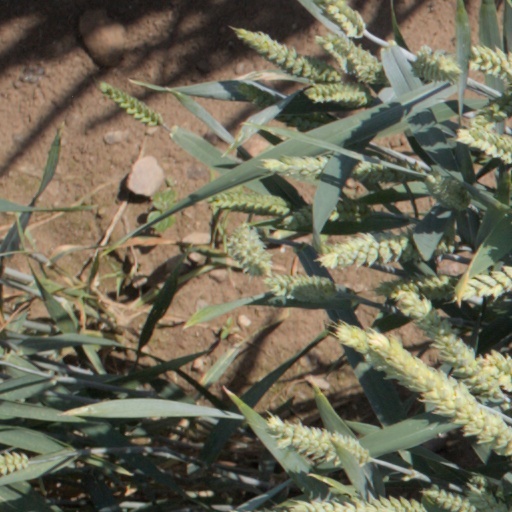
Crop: wheat